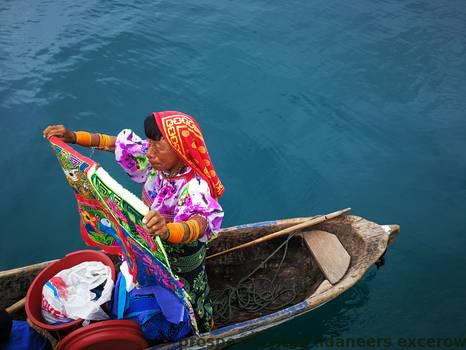
Label: Watermark